Mercedes Moné

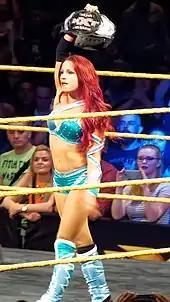
Banks as NXT Women's Champion in March 2015

On the August 14 episode of "NXT", Banks lost to Bayley in a match to determine the number one contender to the NXT Women's Championship. At on September 11, Banks attacked Bayley after her title match with Charlotte, before Charlotte stopped her. Becky Lynch turned on Bayley and aligned herself with Banks on the October 23 episode of "NXT" after Banks defeated Bayley in a singles match. Banks promptly began feuding with NXT Women's Champion Charlotte, leading to a match between the two at on December 11 with Charlotte's championship on the line, which Banks lost. Banks received a rematch on the December 25 episode of "NXT", where she was once again unsuccessful. Banks first appeared on WWE's main roster on the December 30, 2014, episode of "Main Event", where she lost to Charlotte in a non-title match. On January 21, 2015, Banks received another title match against Charlotte, which she lost after Becky Lynch attacked Charlotte, causing a disqualification, which led to dissension between Banks and Lynch.